Bob Pratt

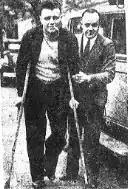
Pratt on crutches on Grand Final eve, 1935.

Pratt was again a star performer in 1935, kicking 103 goals for the year and, for the third year in a row, finished atop the VFL's goalkicking list after finals (an outstanding feat, given that his teammates Roy Moore and Laurie Nash scored 52 and 51 goals respectively for the 1935 season as well).